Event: Nepal Earthquake
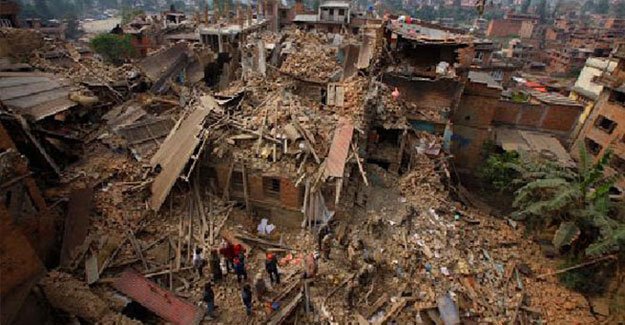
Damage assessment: no_damage